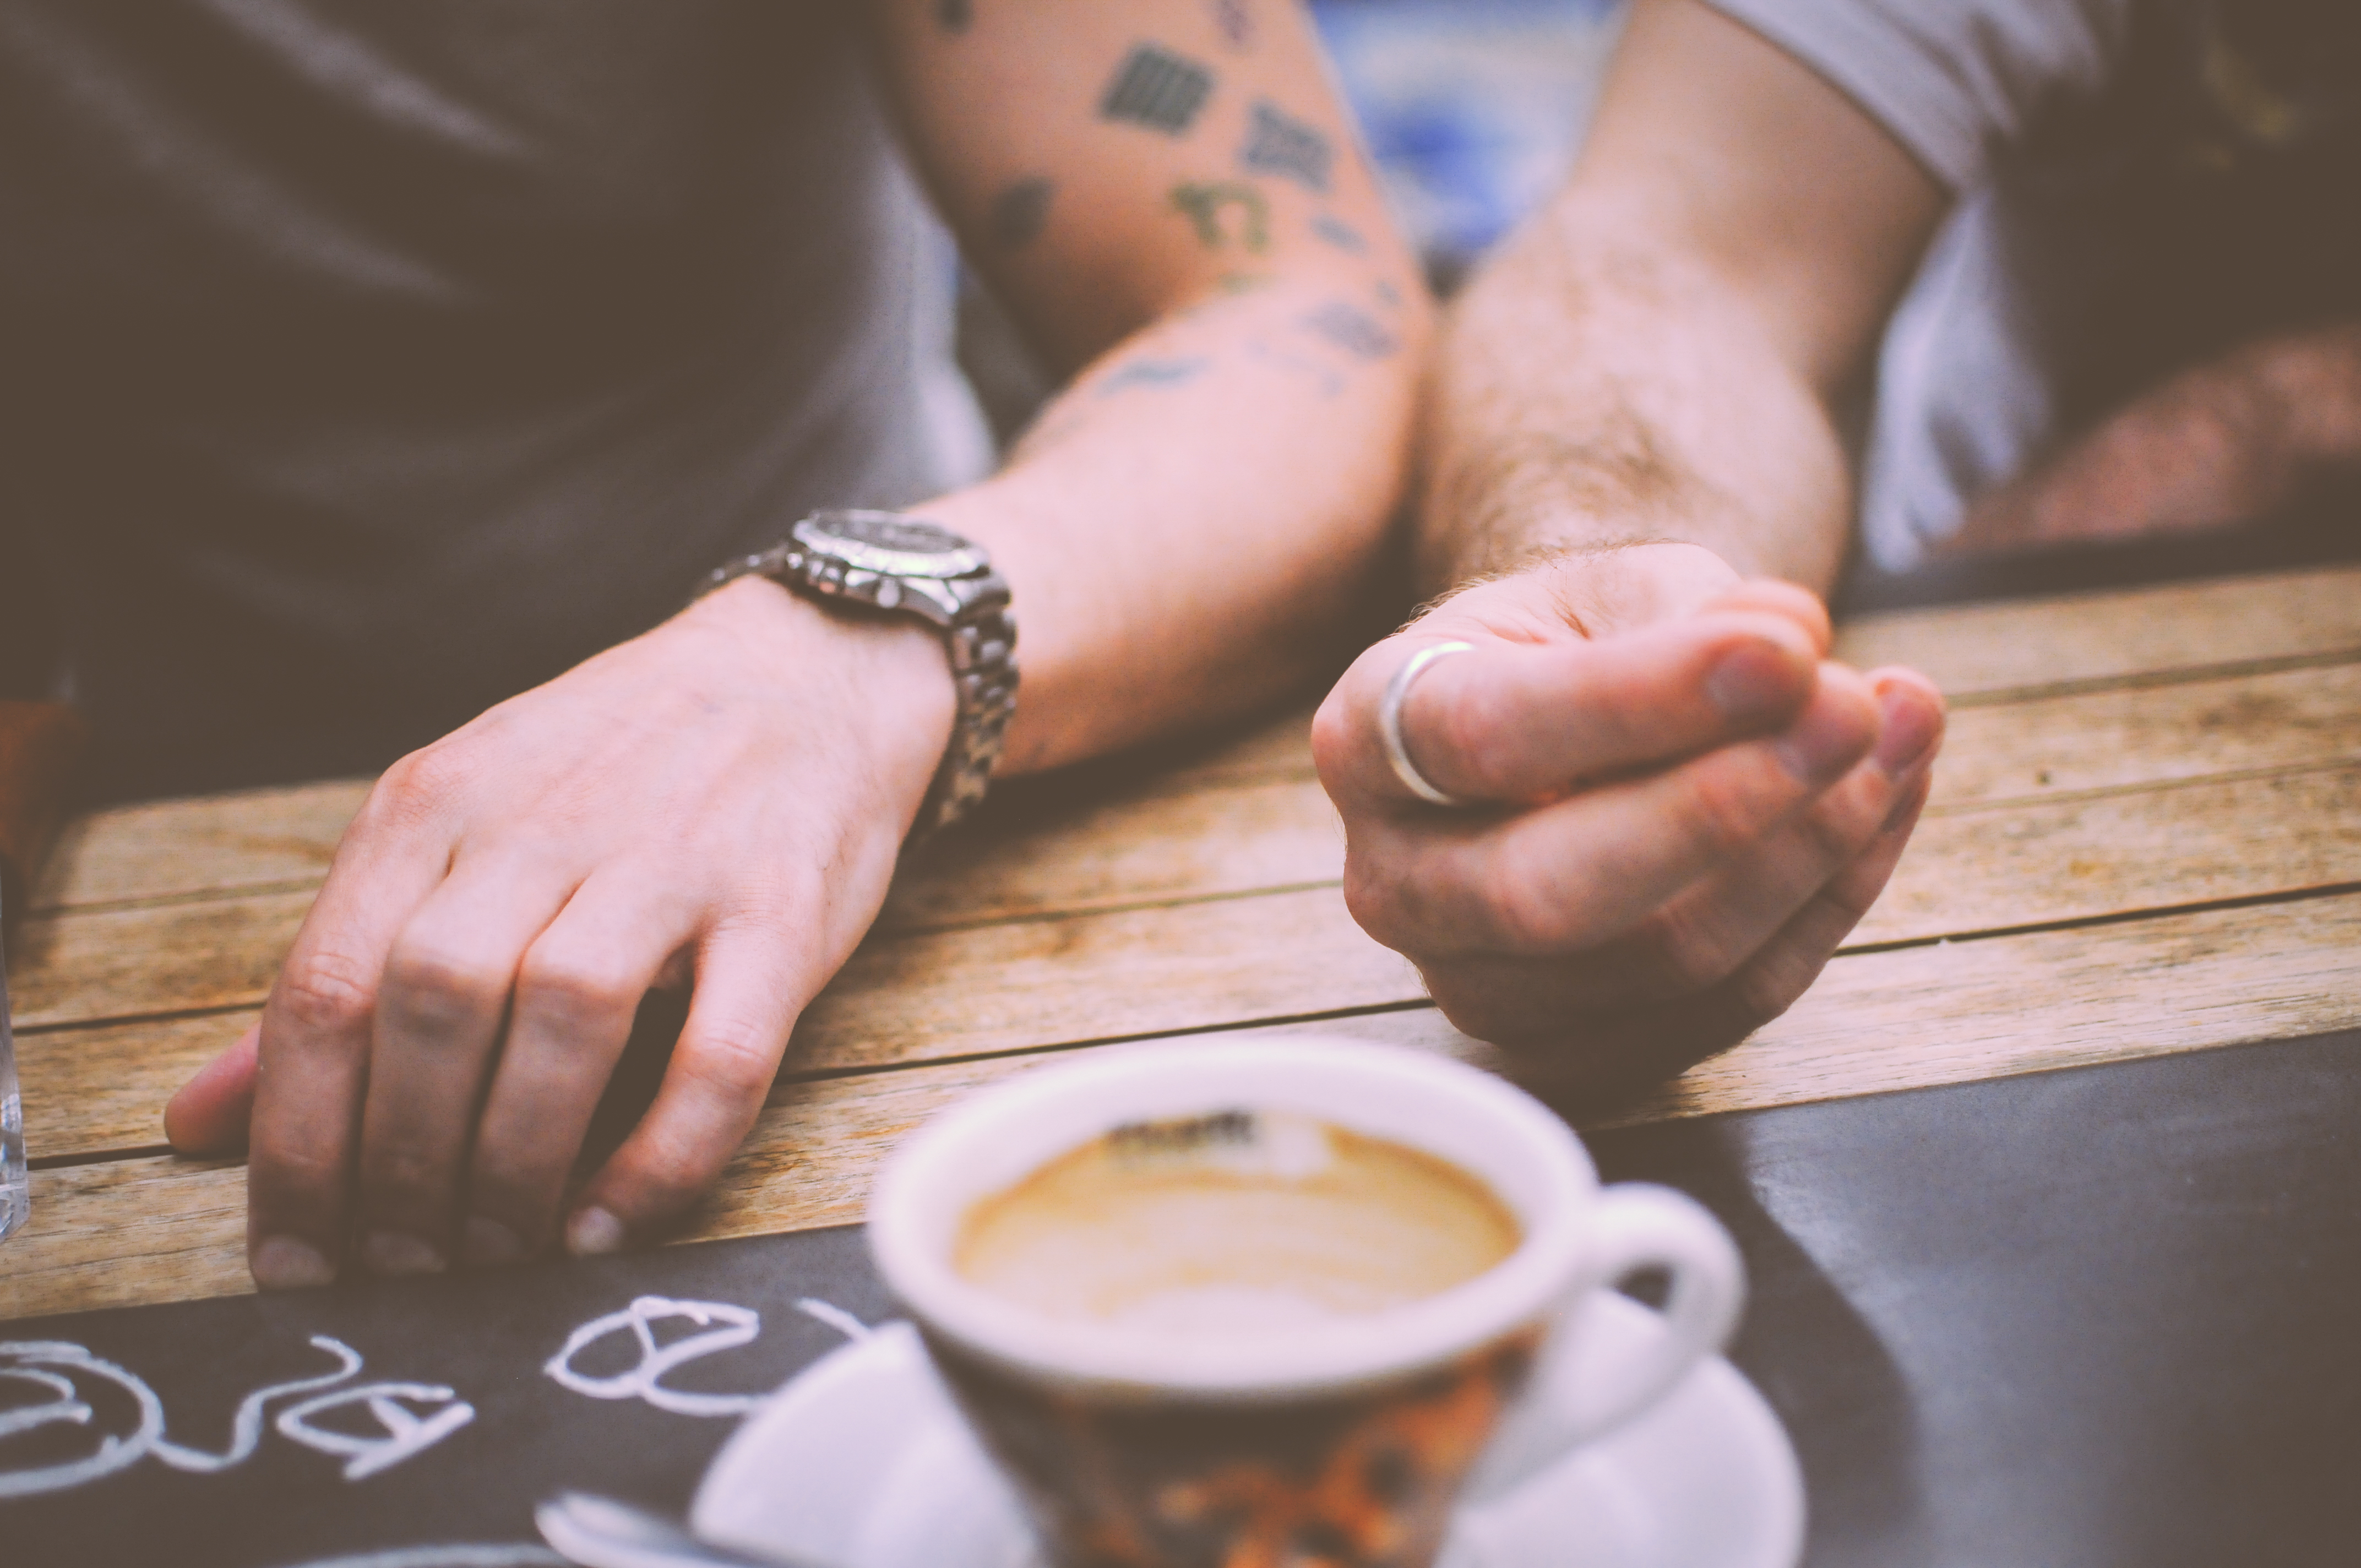
hand, coffee, people, restaurant, cup, cappuccino, drink, men, friends, wristwatch, hands, flavor, sense